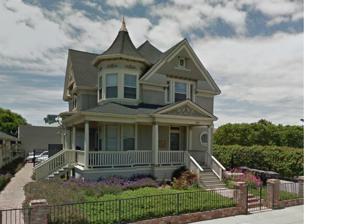
Building: Samuel M. Black House
Country: United States of America
Year built: 1900
Historic house in California, United States United States historic place Samuel M. Black House U.S. National Register of Historic Places House in 2012 Show map of California Show map of the United States Location 418 Pajaro St., Salinas, California Coordinates 36°40′18″N 121°39′4″W / 36.67167°N 121.65111°W / 36.67167; -121.65111 Area 0.3 acres (0.12 ha) Built 1900 Architect Weeks, William Henry Architectural style Queen Anne NRHP reference No. 84000911 Added to NRHP September 20, 1984 The Samuel M. Black House , located at 418 Pajaro St. in Salinas, California , is a historic Queen Anne style house that is listed on the National Register of Historic Places . It was designed by architect William Henry Weeks and was built in 1900.  The house is significant for its association with Samuel M. Black, a civic leader in the development of Monterey County, and architecturally for its serving as an early prototype of the "Modified Colonial" architecture style in development by Weeks.  At the time of its NRHP nomination, the house was unique in being intact architecturally plus having the only known set of architect Weeks' plans and elevations for a house of this period;  it was expected to yield further architectural history development.  The house is termed a conservative one of Weeks' residential designs. The property includes an eight-bedroom, one-story farmworkers quarters that was designed and built by a local contractor in 1936 for $6,000. The property was listed on the National Register of Historic Places in 1984.  The listing included two contributing buildings . References